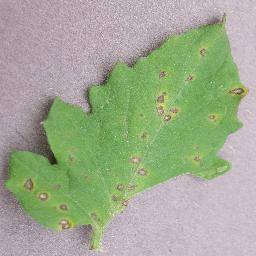
Label: Tomato___Septoria_leaf_spot